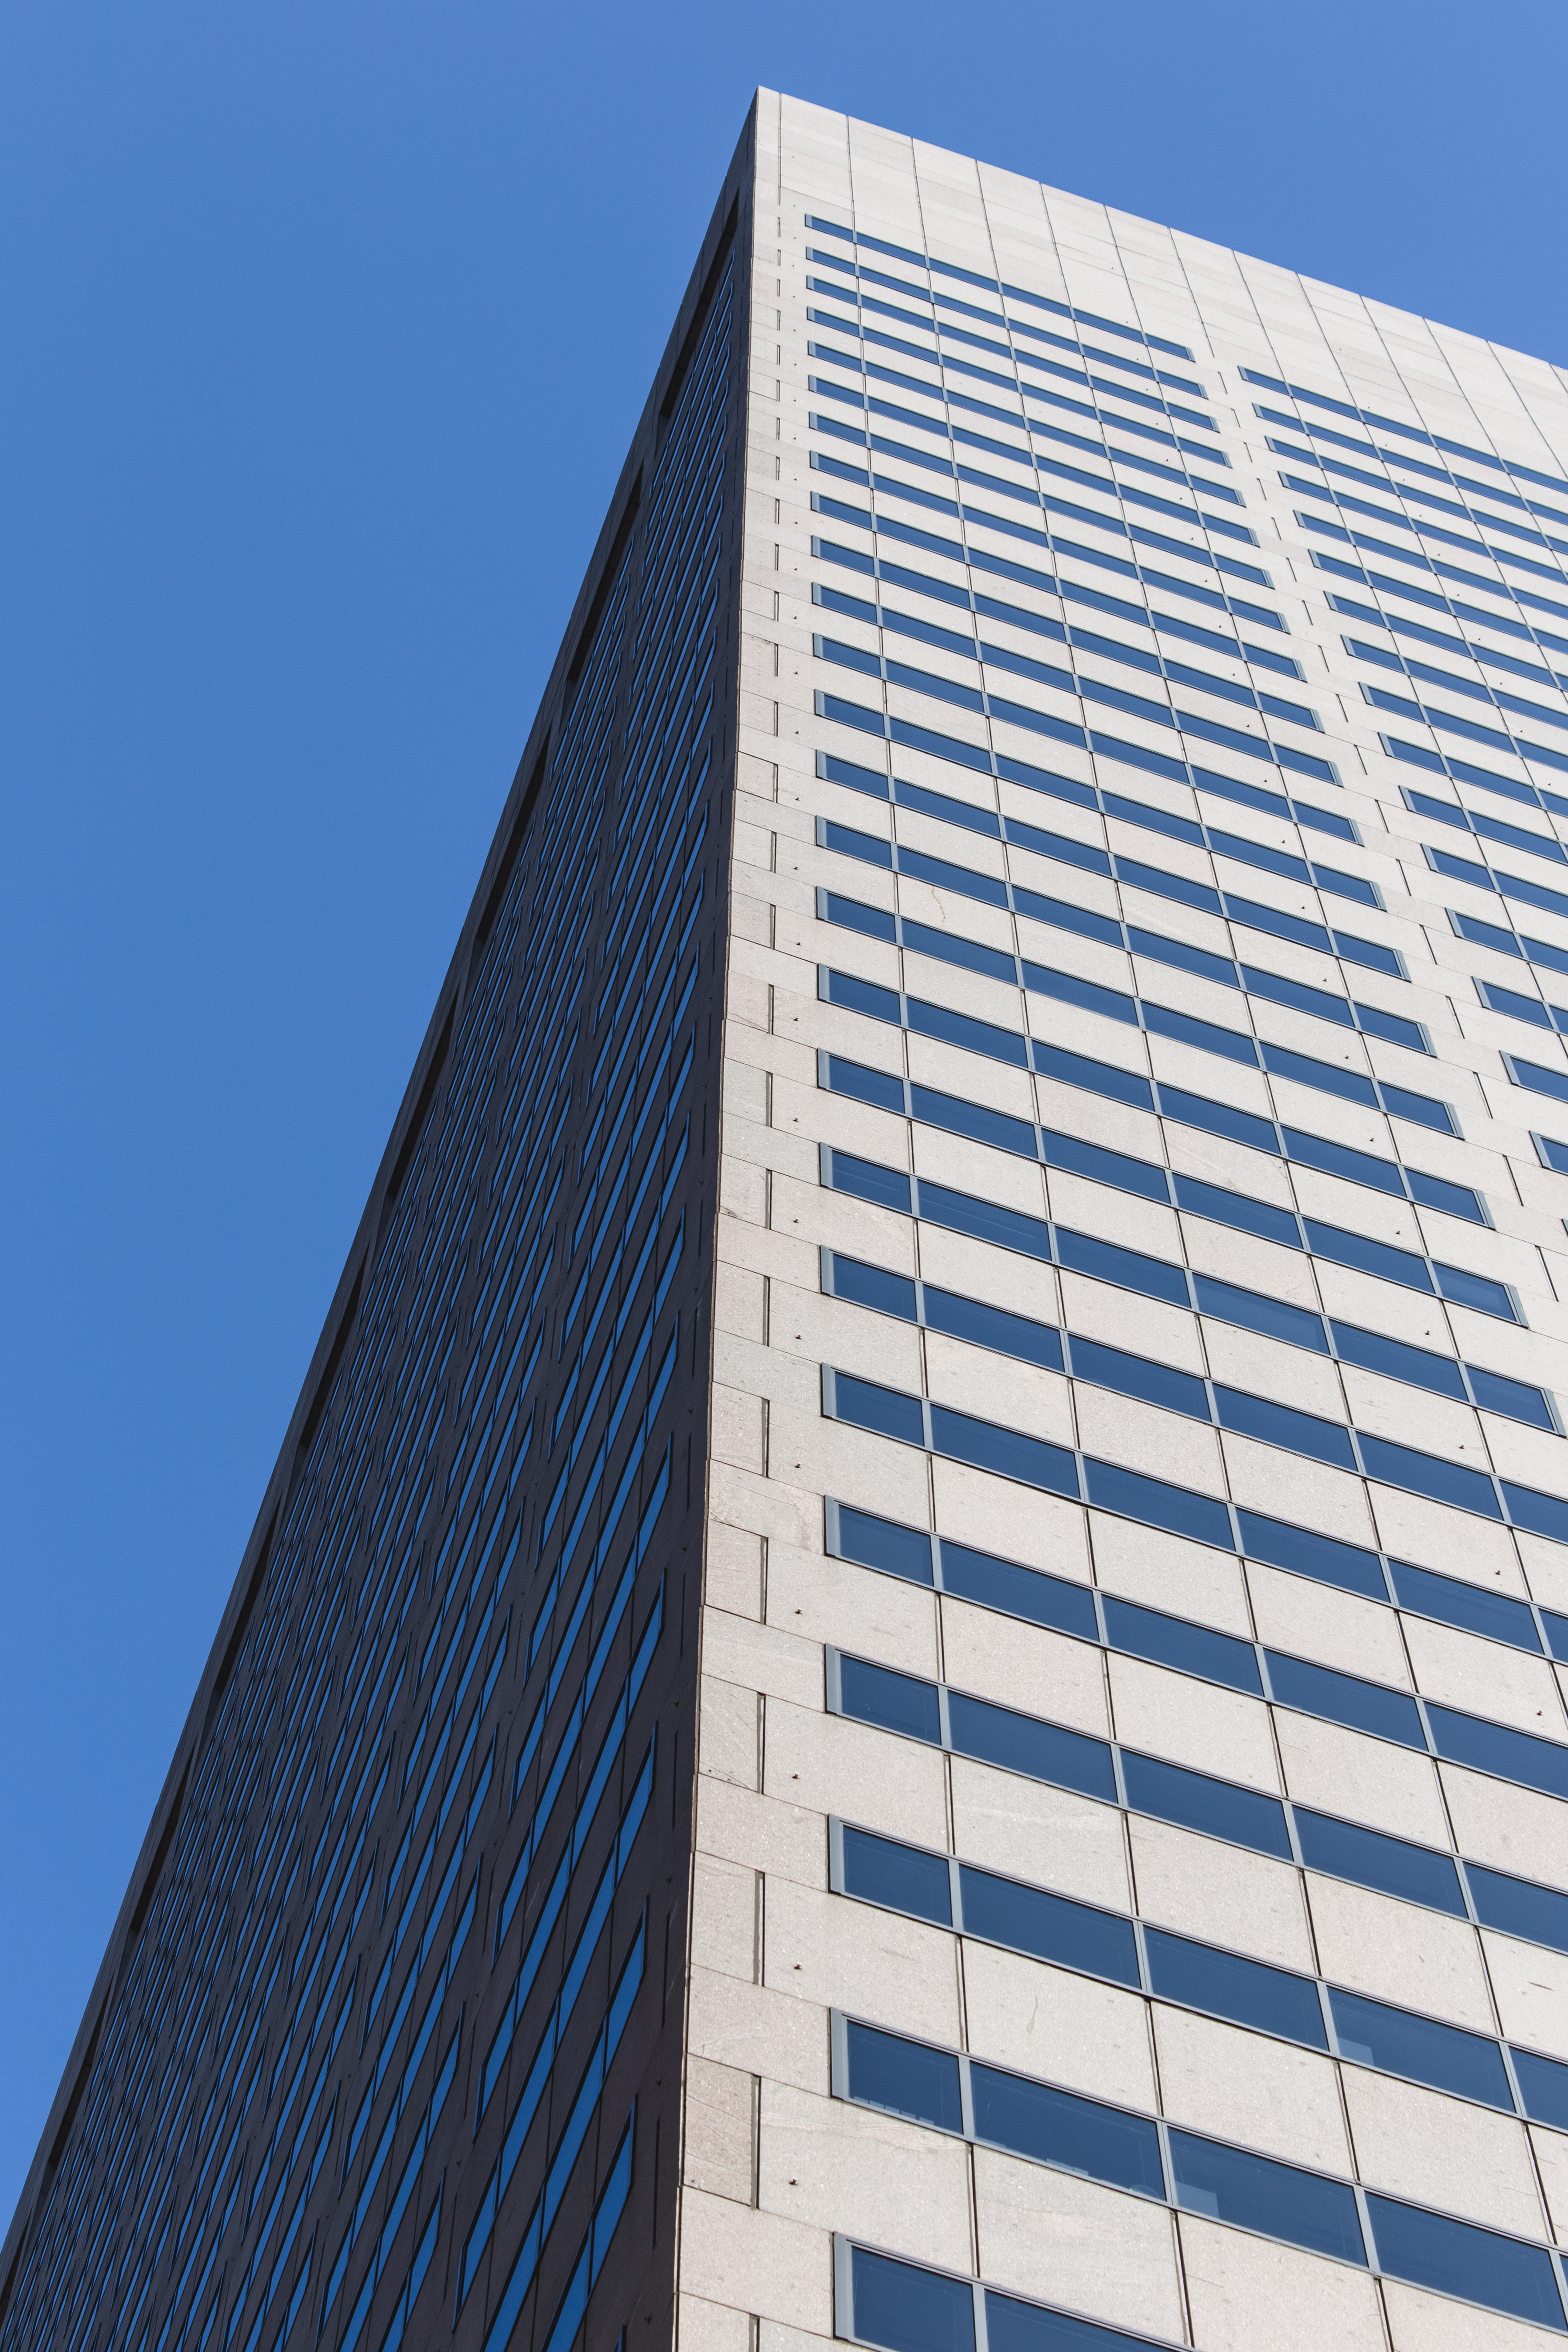
daytime, architecture, skyscraper, building, metropolitan area, commercial building, blue, urban area, tower block, corporate headquarters, landmark, line, city, sky, human settlement, facade, headquarters, tower, metropolis, condominium, real estate, daylighting, company, window, mixed use, glass, downtown, symmetry, office